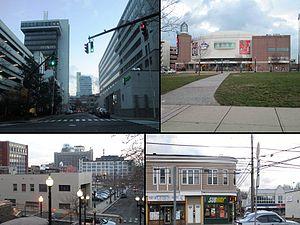
Bridgeport est une ville portuaire à l'embouchure de la rivière Pequonnock, la plus grande ville de l’État du Connecticut aux États-Unis avec 144 229 habitants recensement de 2010. Elle est située dans le comté de Fairfield.